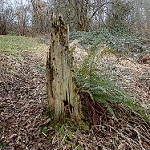
Scene: Outdoor